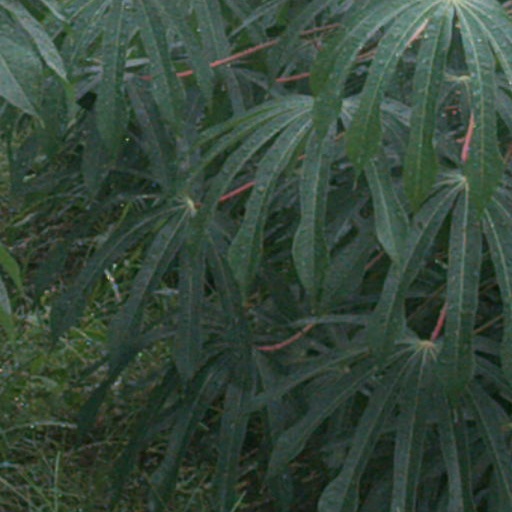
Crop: cassava